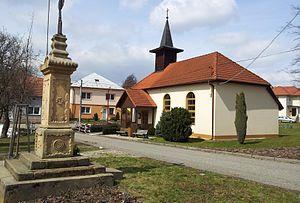
Dobrkovice est une commune du district et de la région de Zlín, en Tchéquie. Sa population s'élevait à 256 habitants en 2018.